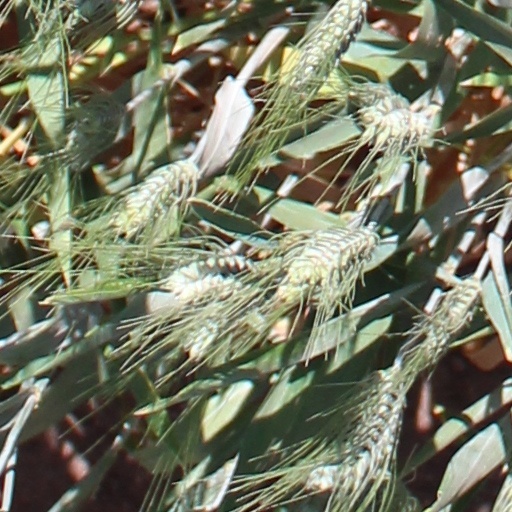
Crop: wheat